Chris Atkinson

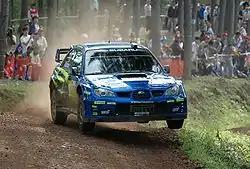
Atkinson at the 2006 Rally Japan.

Atkinson's first world rally was in 2004 at the Rally New Zealand in a Subaru Impreza WRX STI. For 2005, he was signed by Subaru World Rally Team to drive the Subaru Impreza WRC alongside 2003 world champion Petter Solberg. He finished 12th overall in the drivers' world championship with 13 points. His best results were third in Japan and fourth in Australia.